Roller Champions

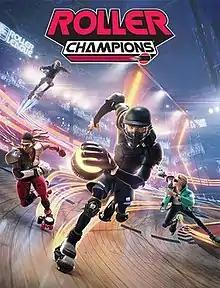

Roller Champions is a free-to-play sports video game developed by Ubisoft Montreal and published by Ubisoft. It was released on May 25, 2022 for Microsoft Windows, PlayStation 4 and Xbox One, and for Nintendo Switch on June 21, 2022.